Pandora (sculpture)

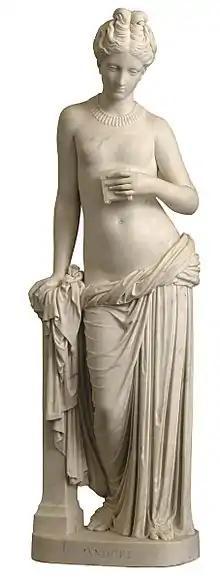

Pandora is an 1819 neoclassical marble sculpture by Jean-Pierre Cortot, produced during his stay in Villa Medici in 1819. It shows the moment when Pandora received her box from Jupiter. It was exhibited at the 1819 Paris Salon. It measures 159 × 48 × 35 cm.